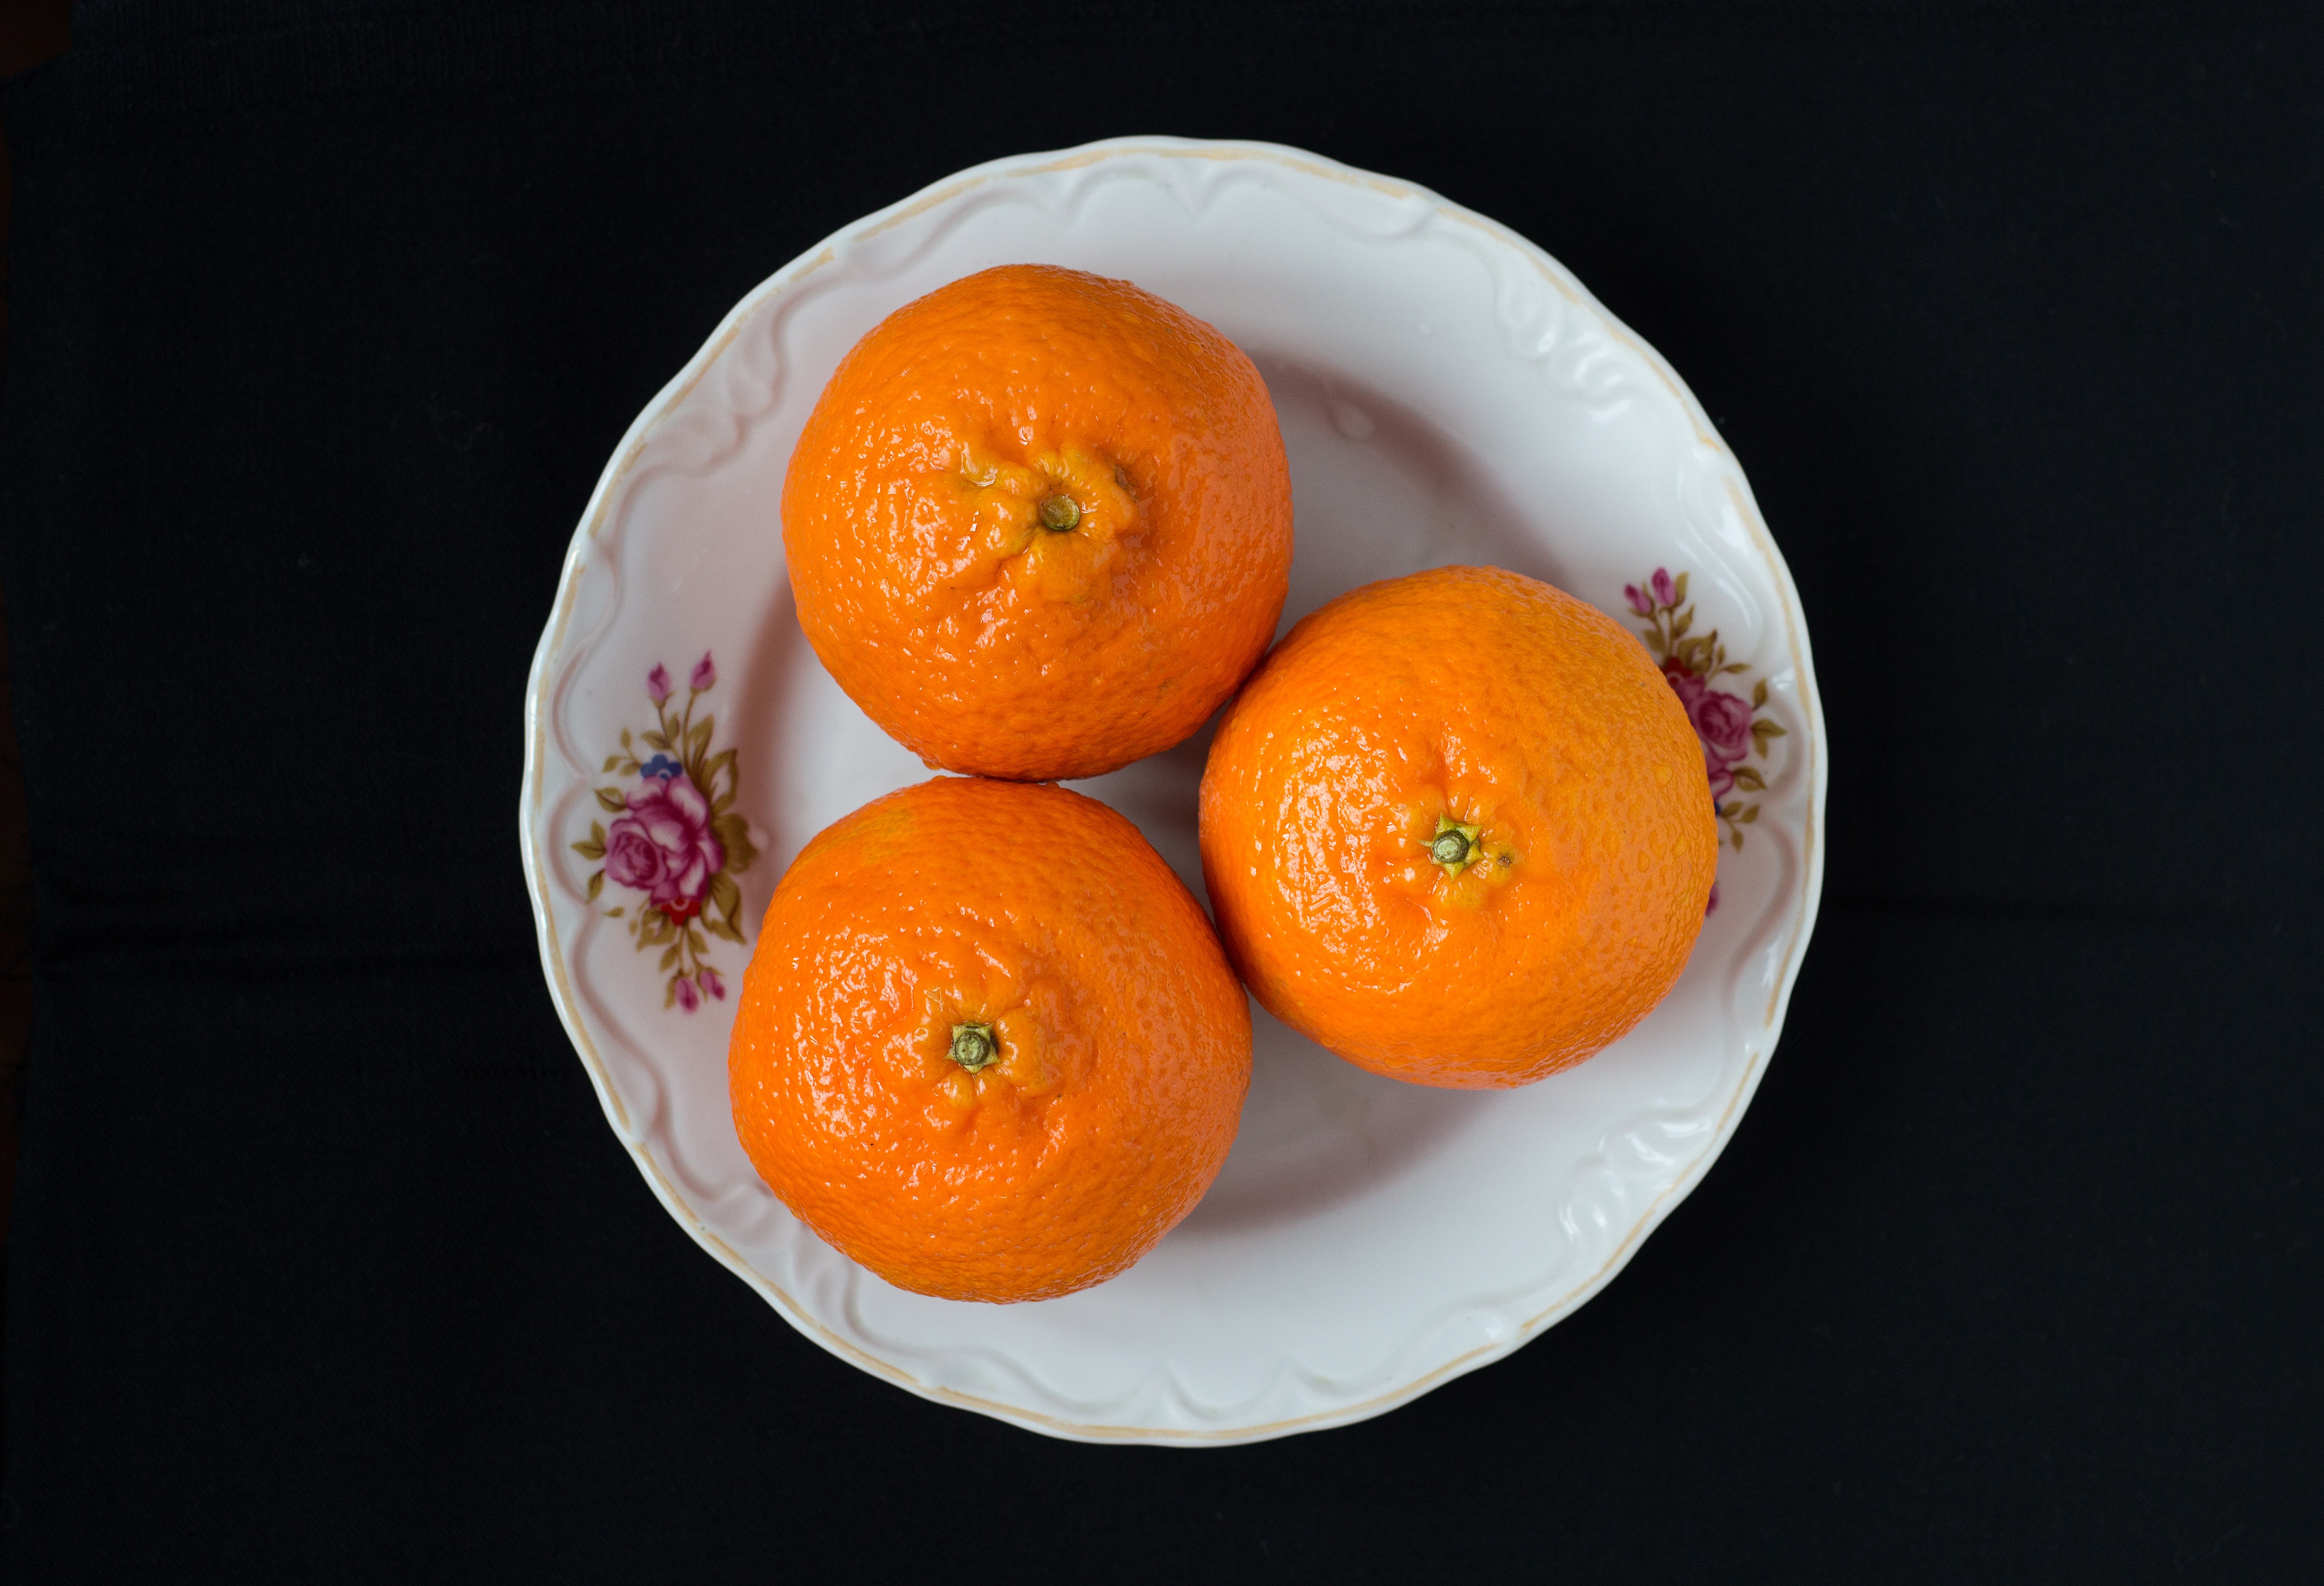
plant, fruit, sweet, orange, food, produce, plate, healthy, lunch, delicious, nutrition, tasty, tangerine, clementine, healthy food, vitamins, citrus, appetizing, nutritious, there are, flowering plant, useful, nutrients, bitter orange, mandarin duck, mandarin orange, land plant, meyer lemon, tangelo